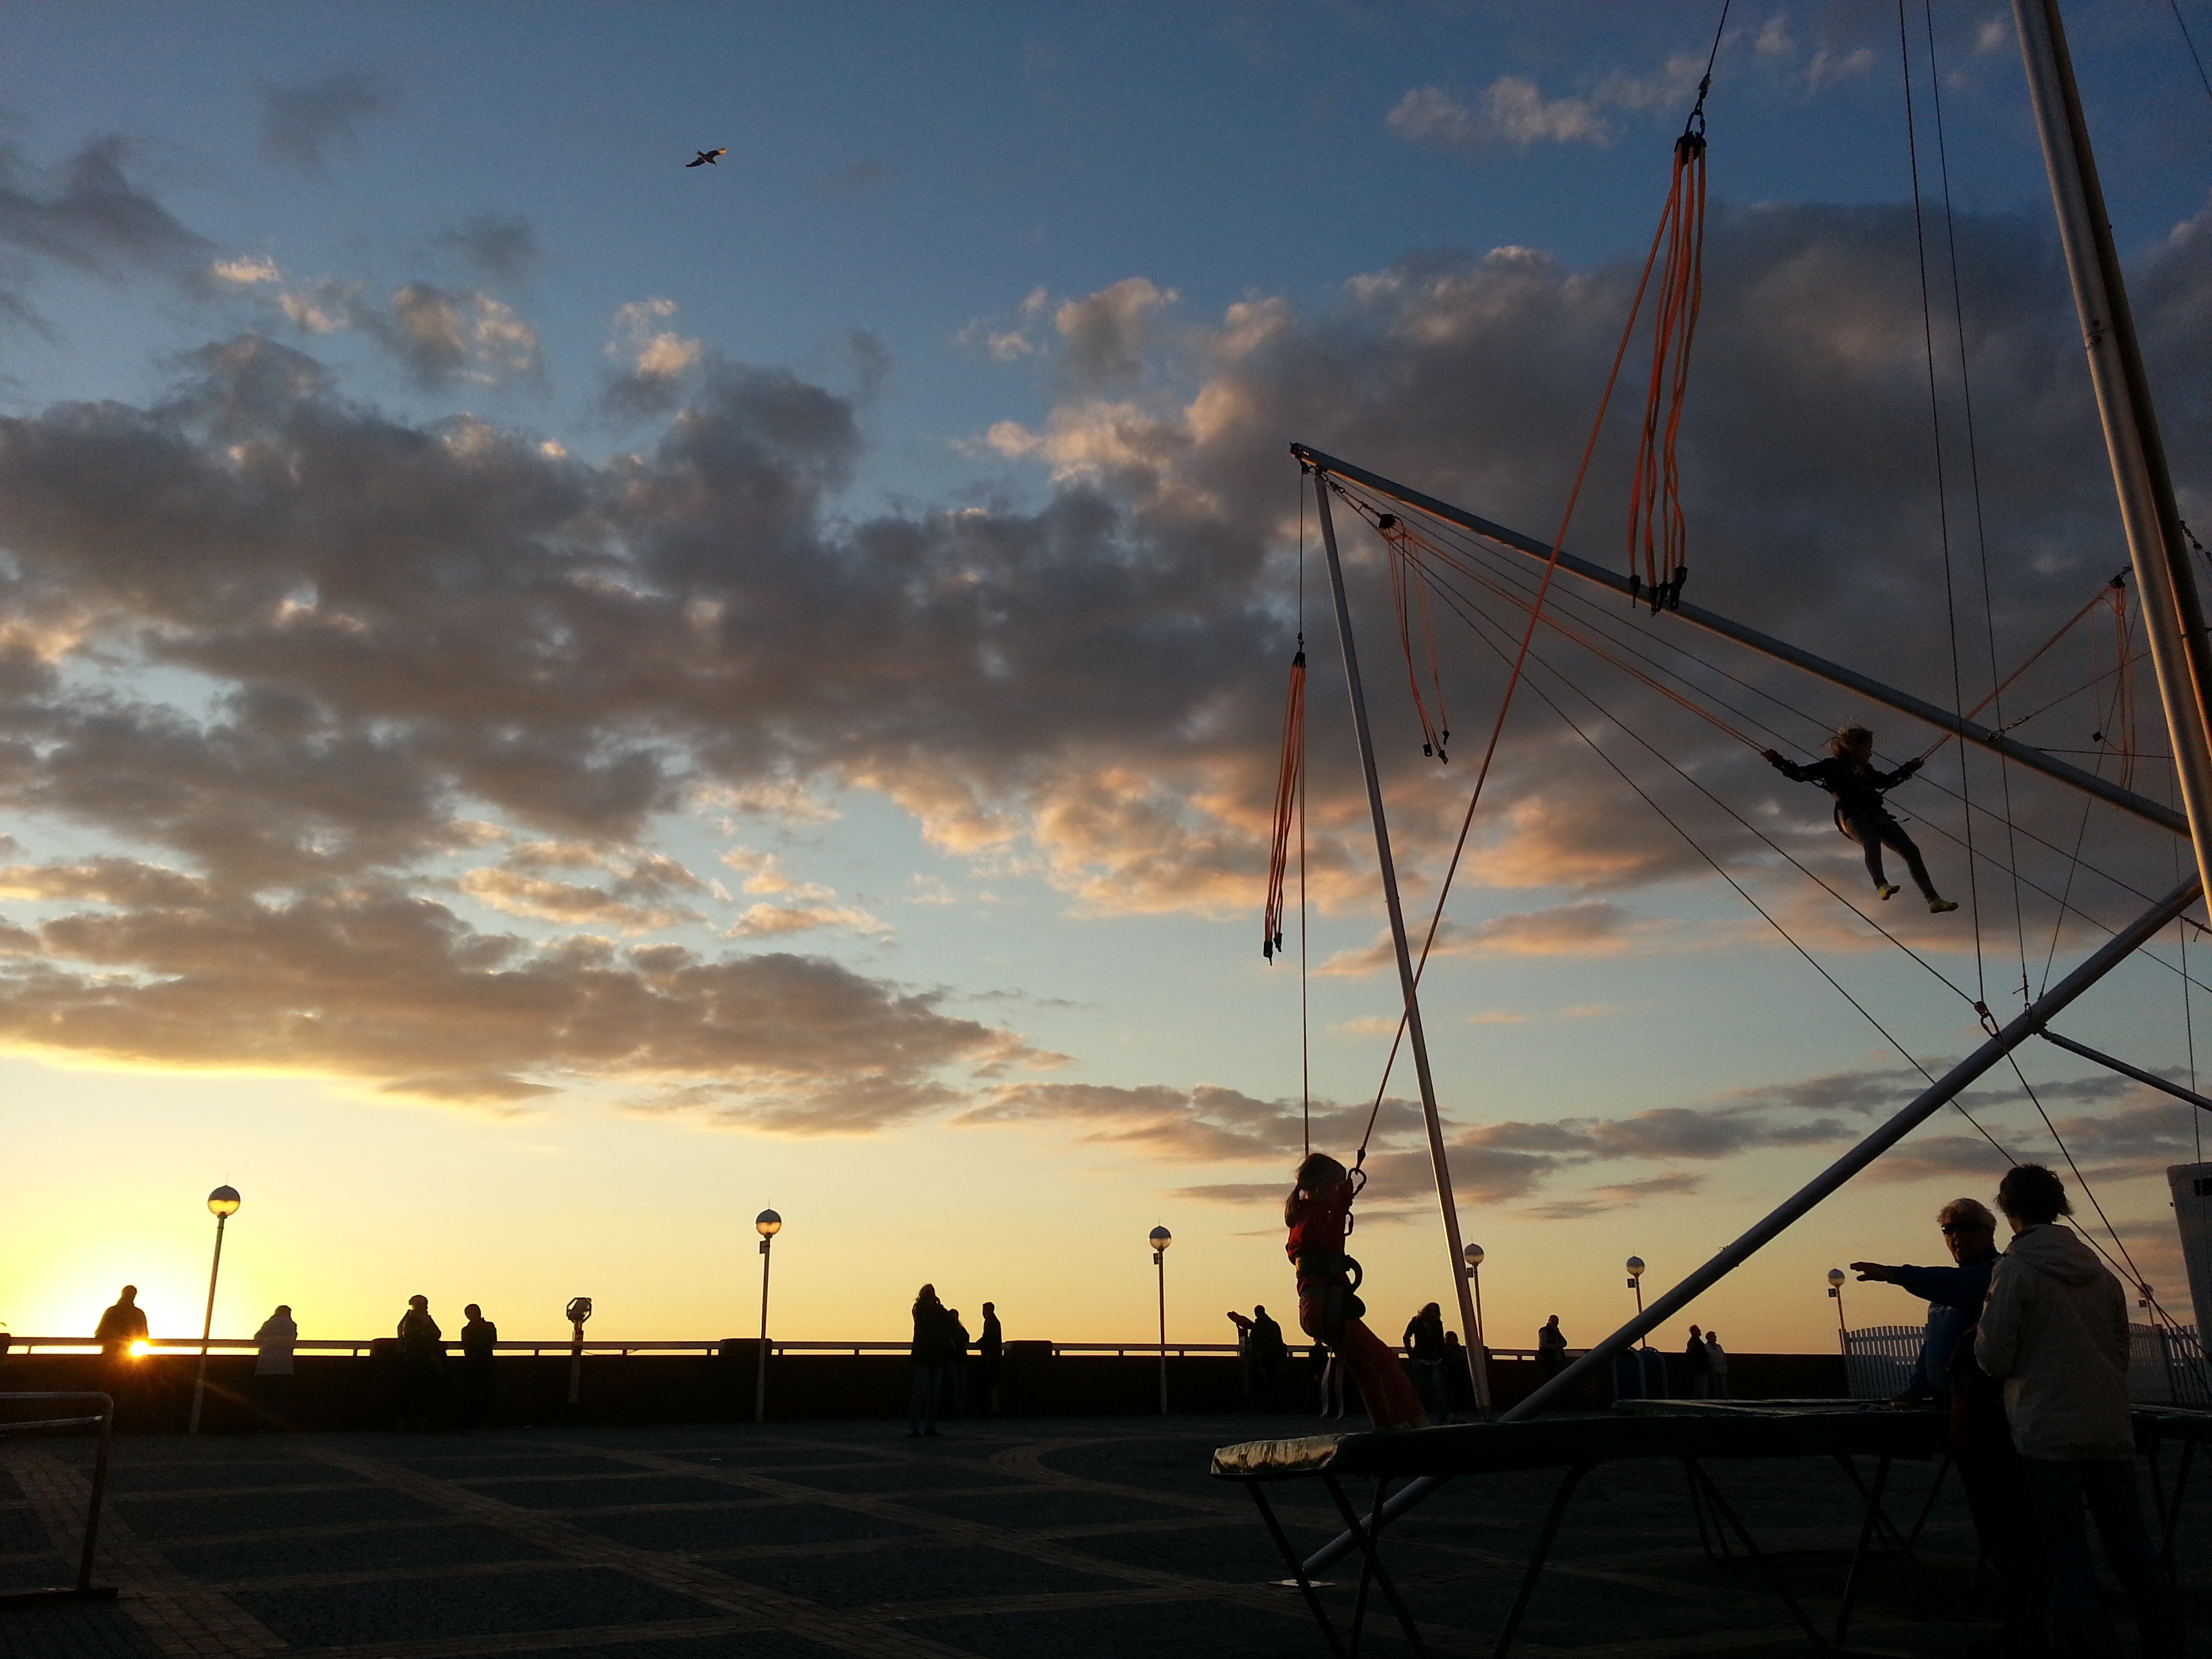
sea, horizon, cloud, sky, sun, sunrise, sunset, sunlight, morning, dawn, atmosphere, dusk, evening, twilight, vehicle, mast, island, romantic, hop, clouds, children, fun, joy, north sea, pleasure, abendstimmung, afterglow, evening sky, sylt, westerland